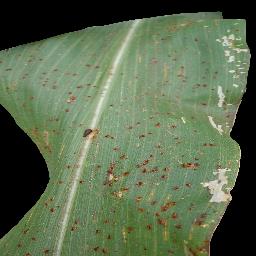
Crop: corn
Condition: (maize)_common_rust